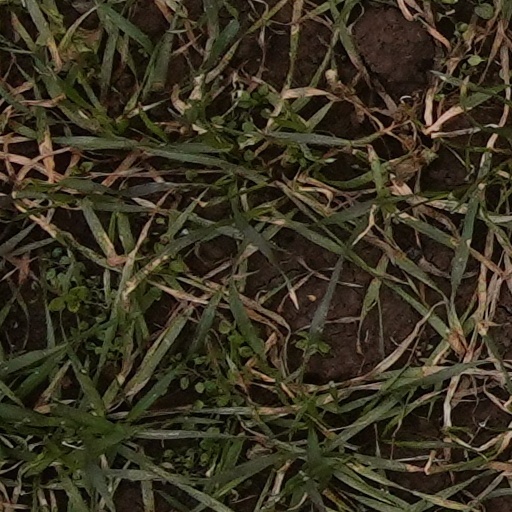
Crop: wheat